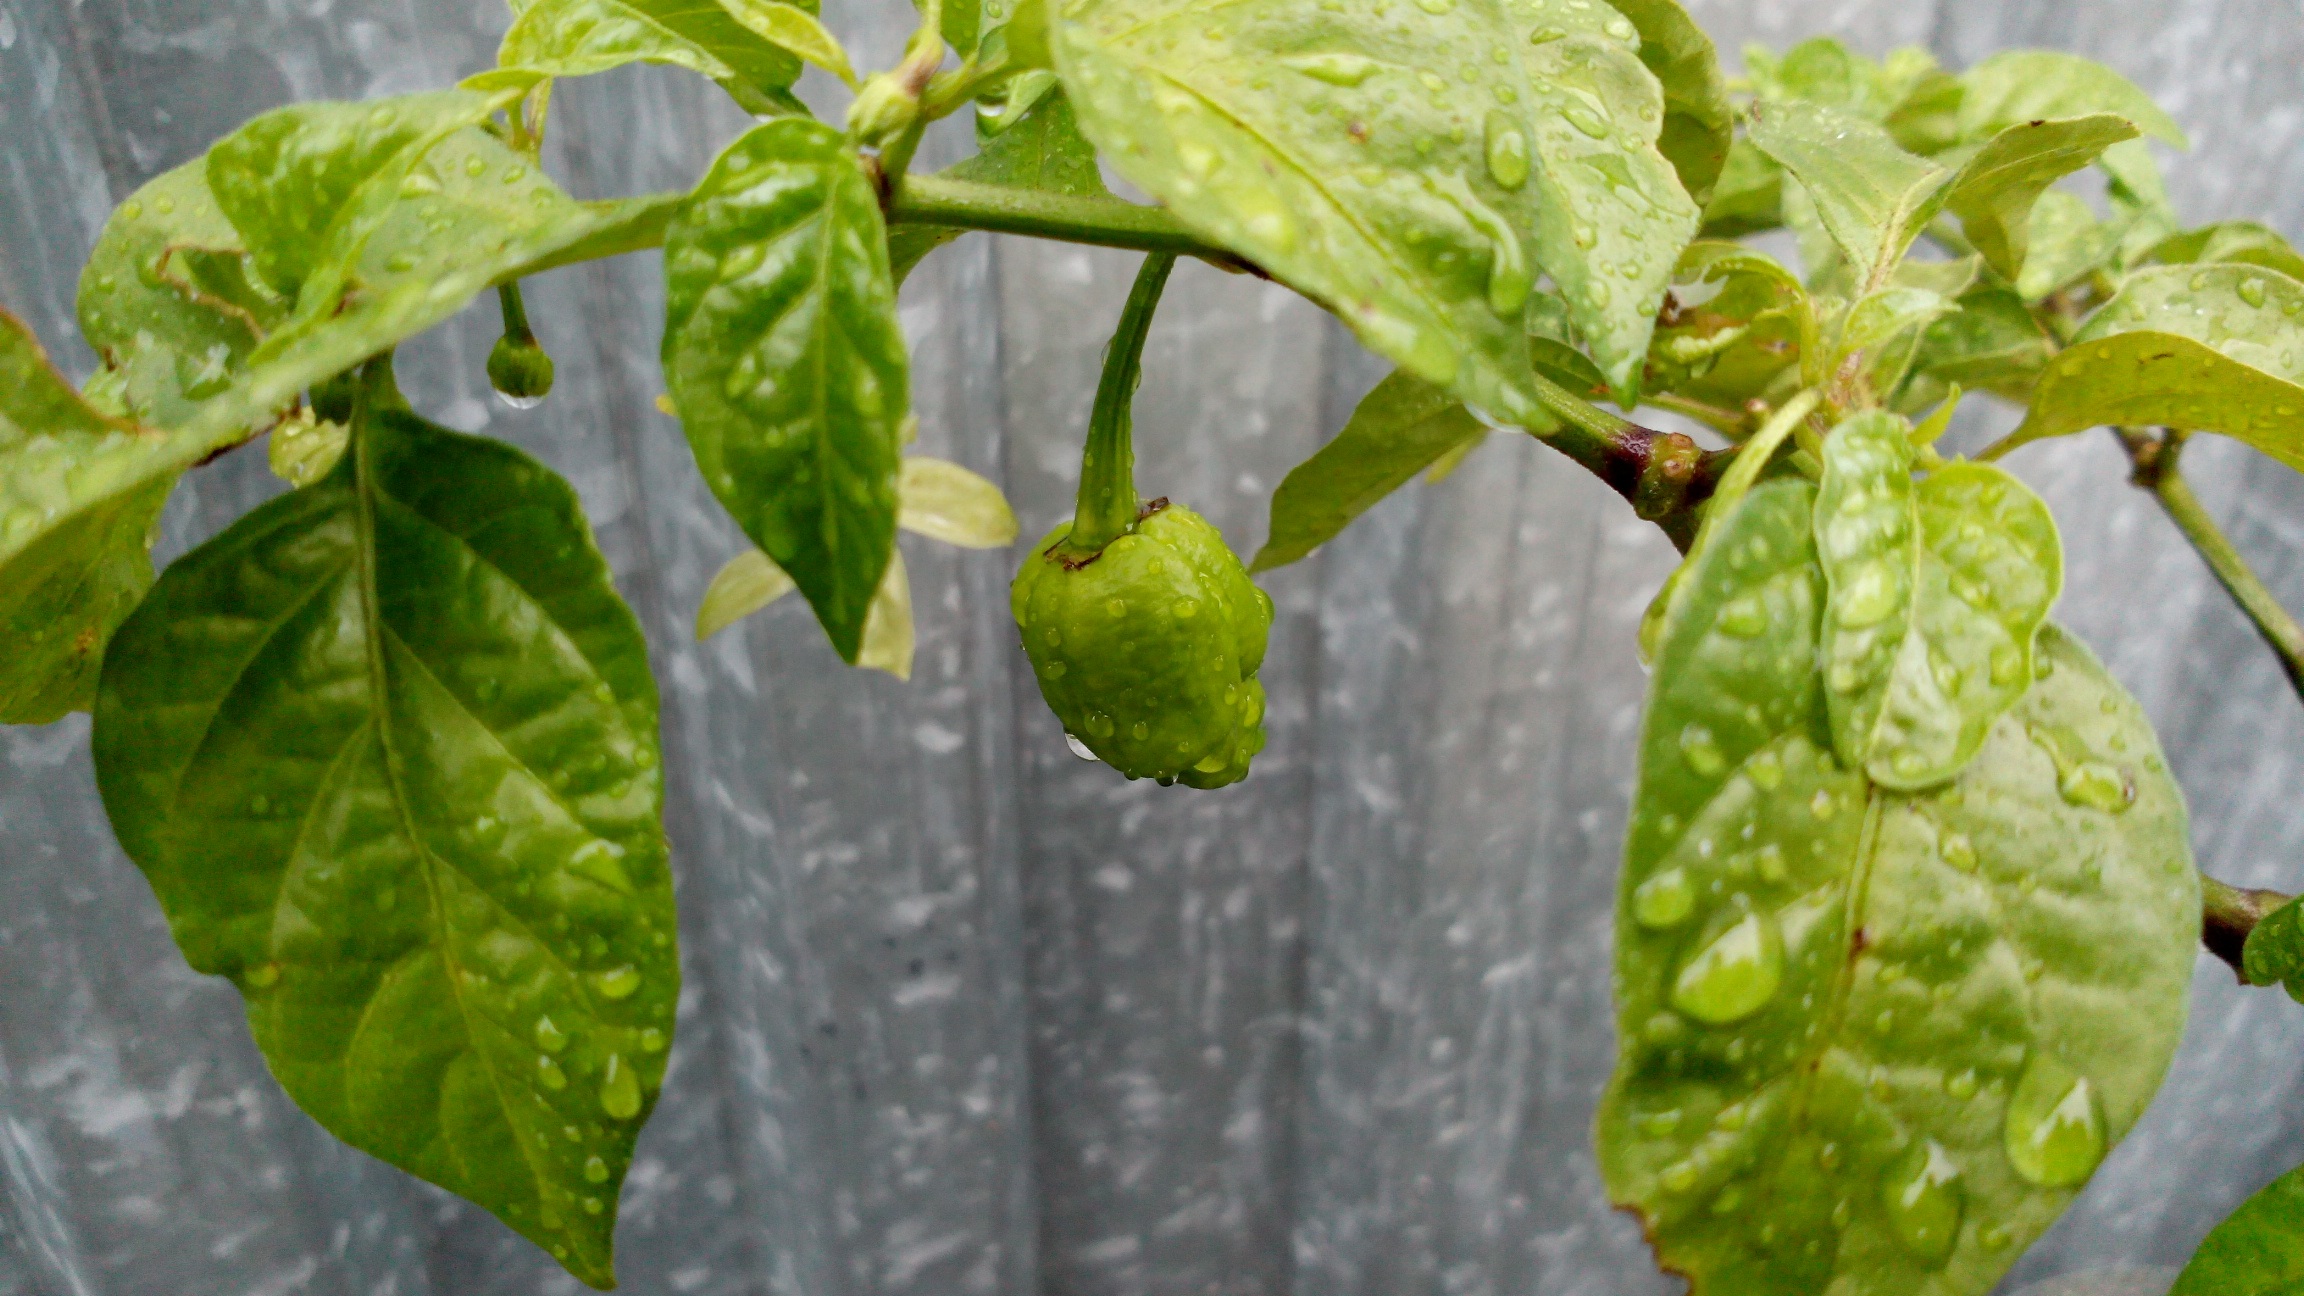
plant, fruit, leaf, flower, food, green, chili, produce, vegetable, gourd, leafs, flowering plant, land plant, momordica charantia